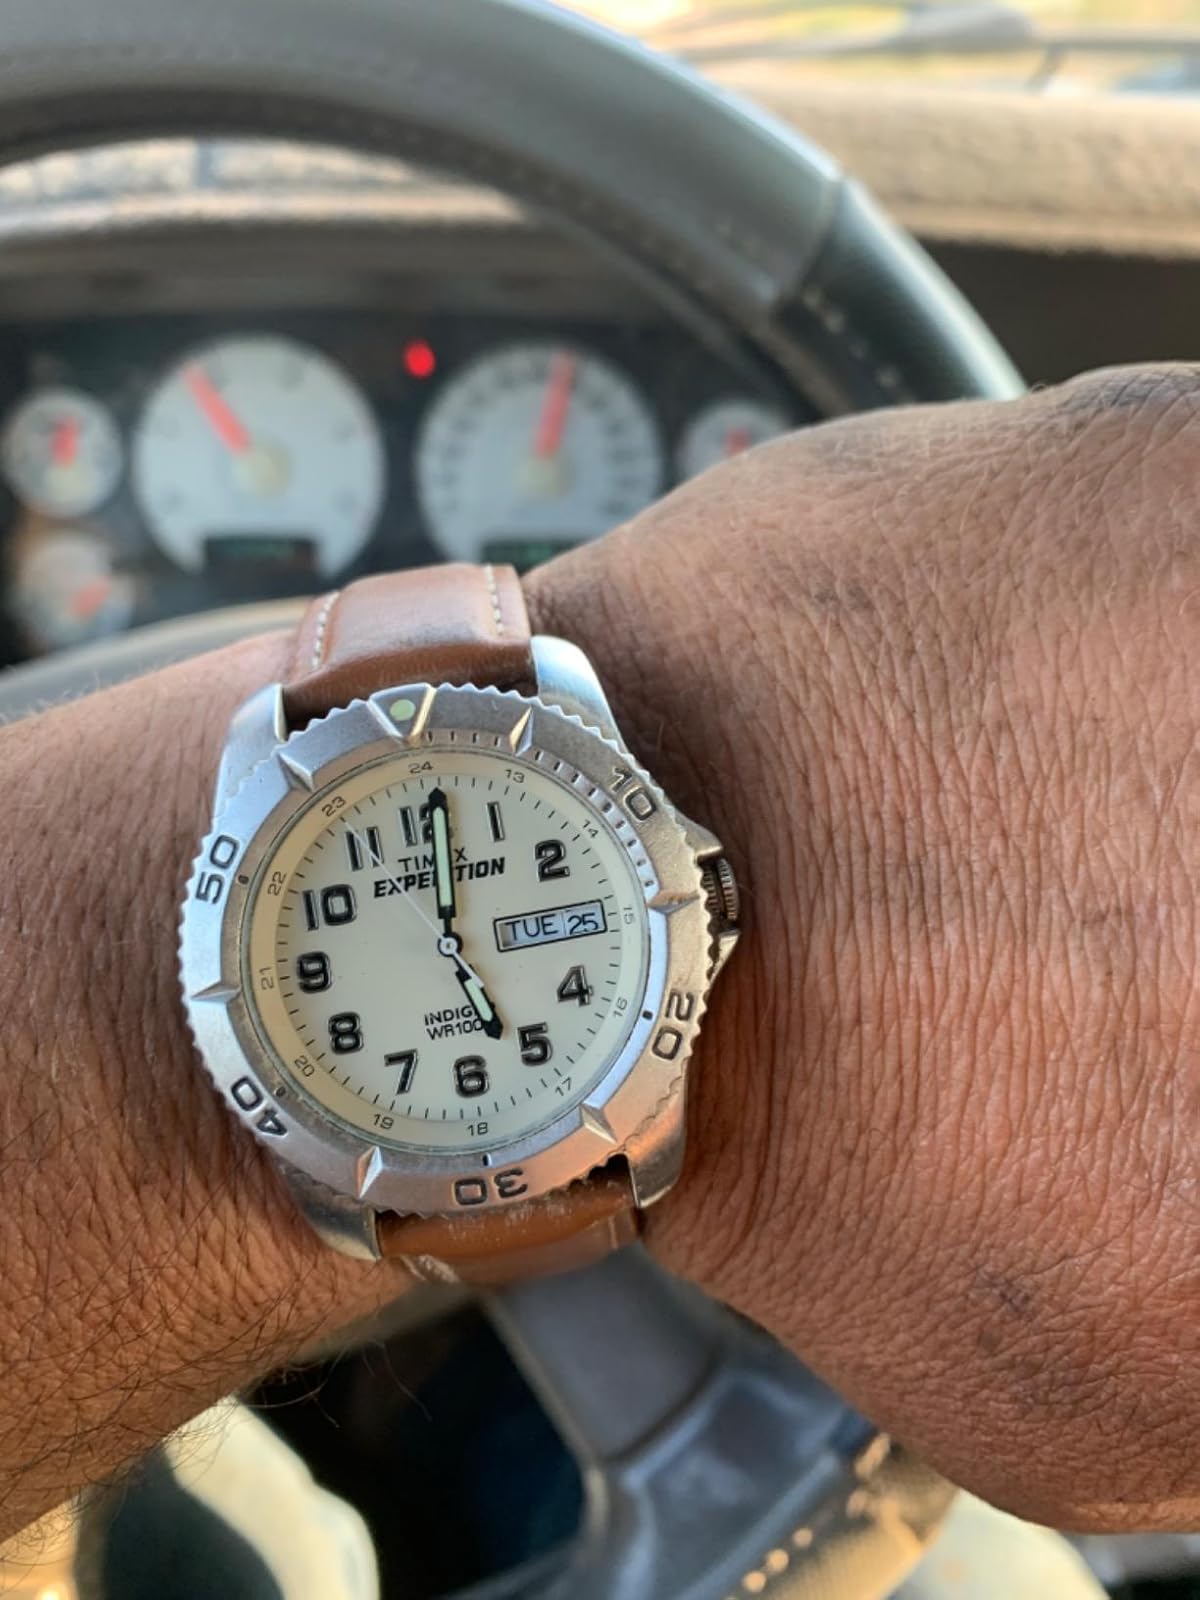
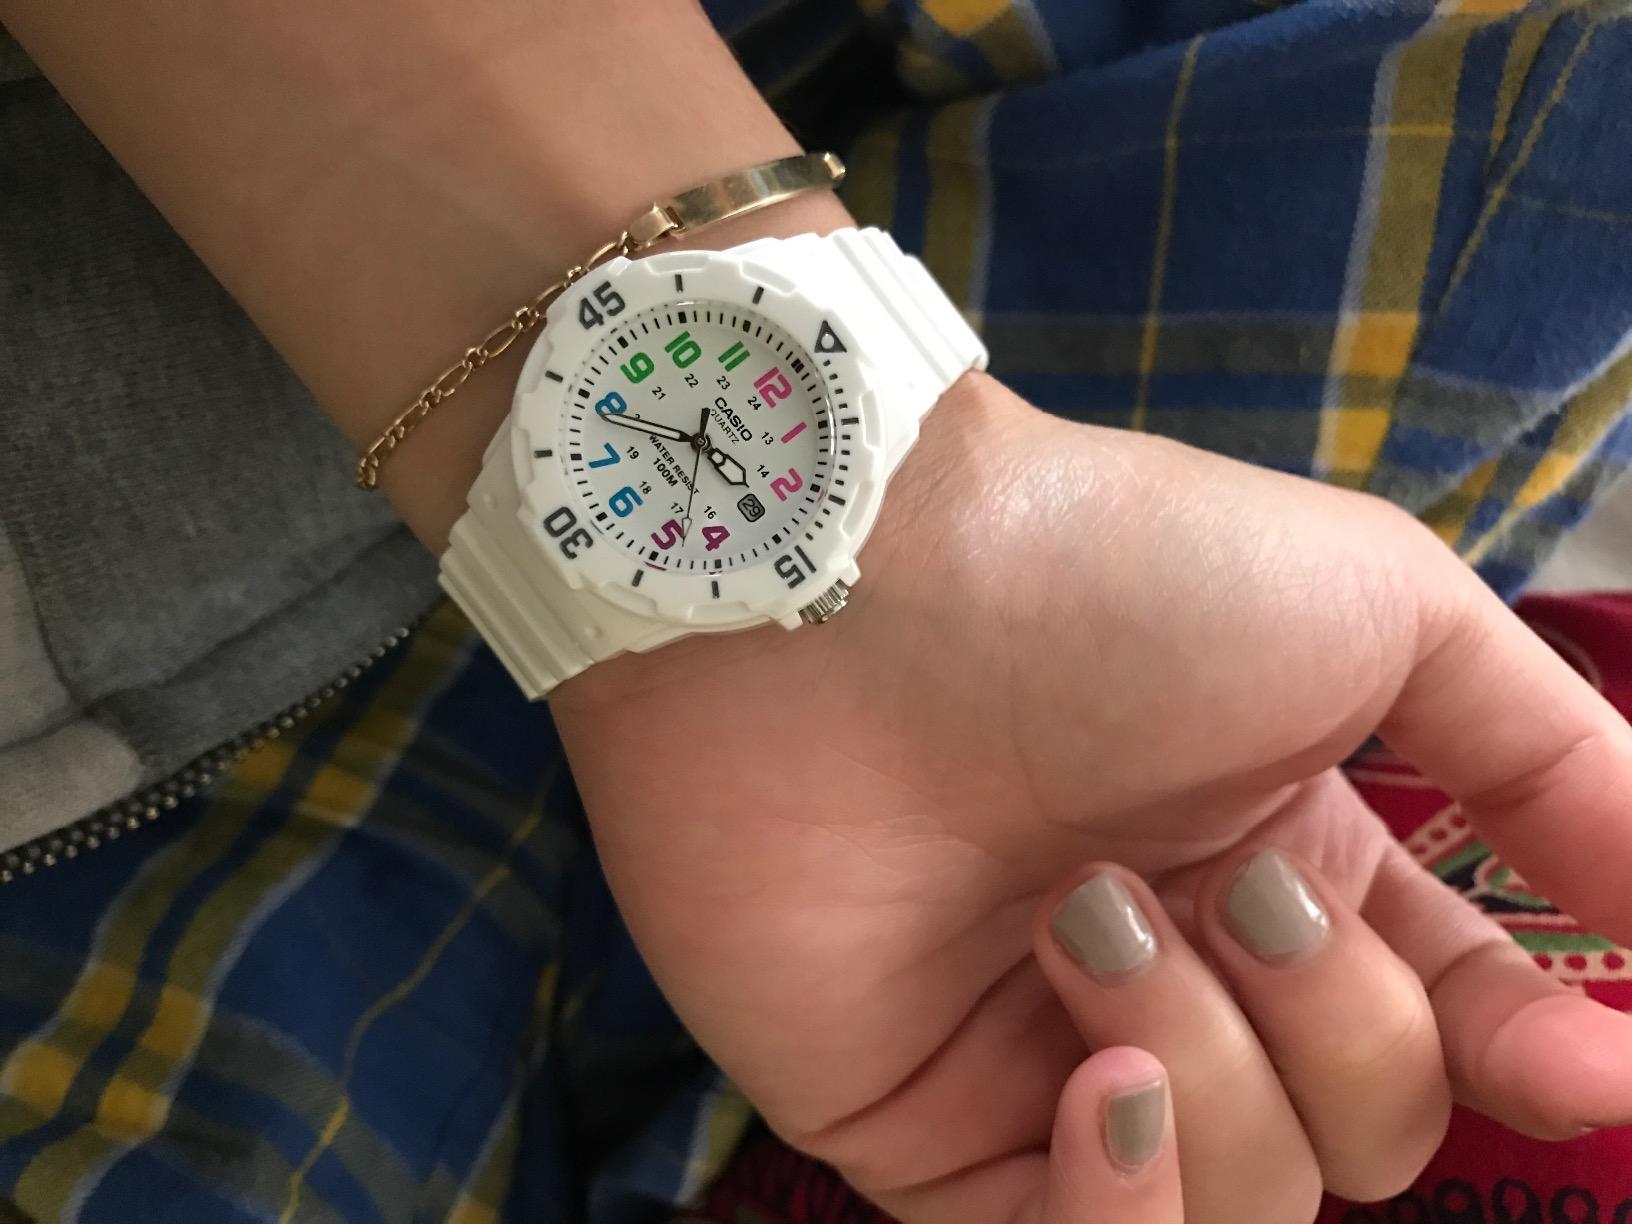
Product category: accessories_watch
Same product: no